Sustainable Development Goal 4

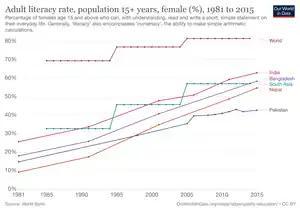
Percentage of females age 15 and above who can, with understanding, read and write a short, simple statement on their everyday life

In terms of the progress made, global participation in tertiary education reached 224 million in 2018, equivalent to a gross enrollment ratio of 38%. North Africa and West Asia are among the top regions with the most rapid expansion of tertiary education participation since 2013.